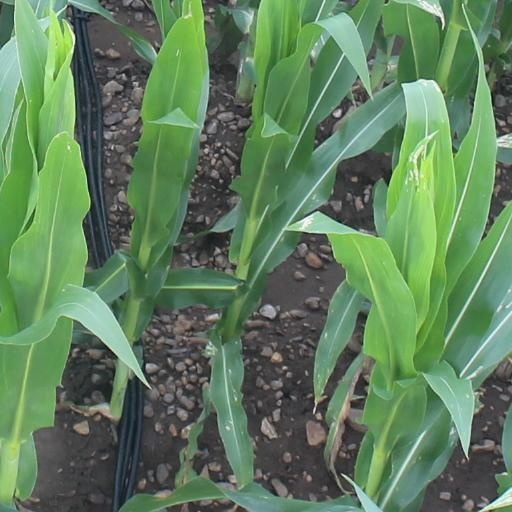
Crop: maize; corn